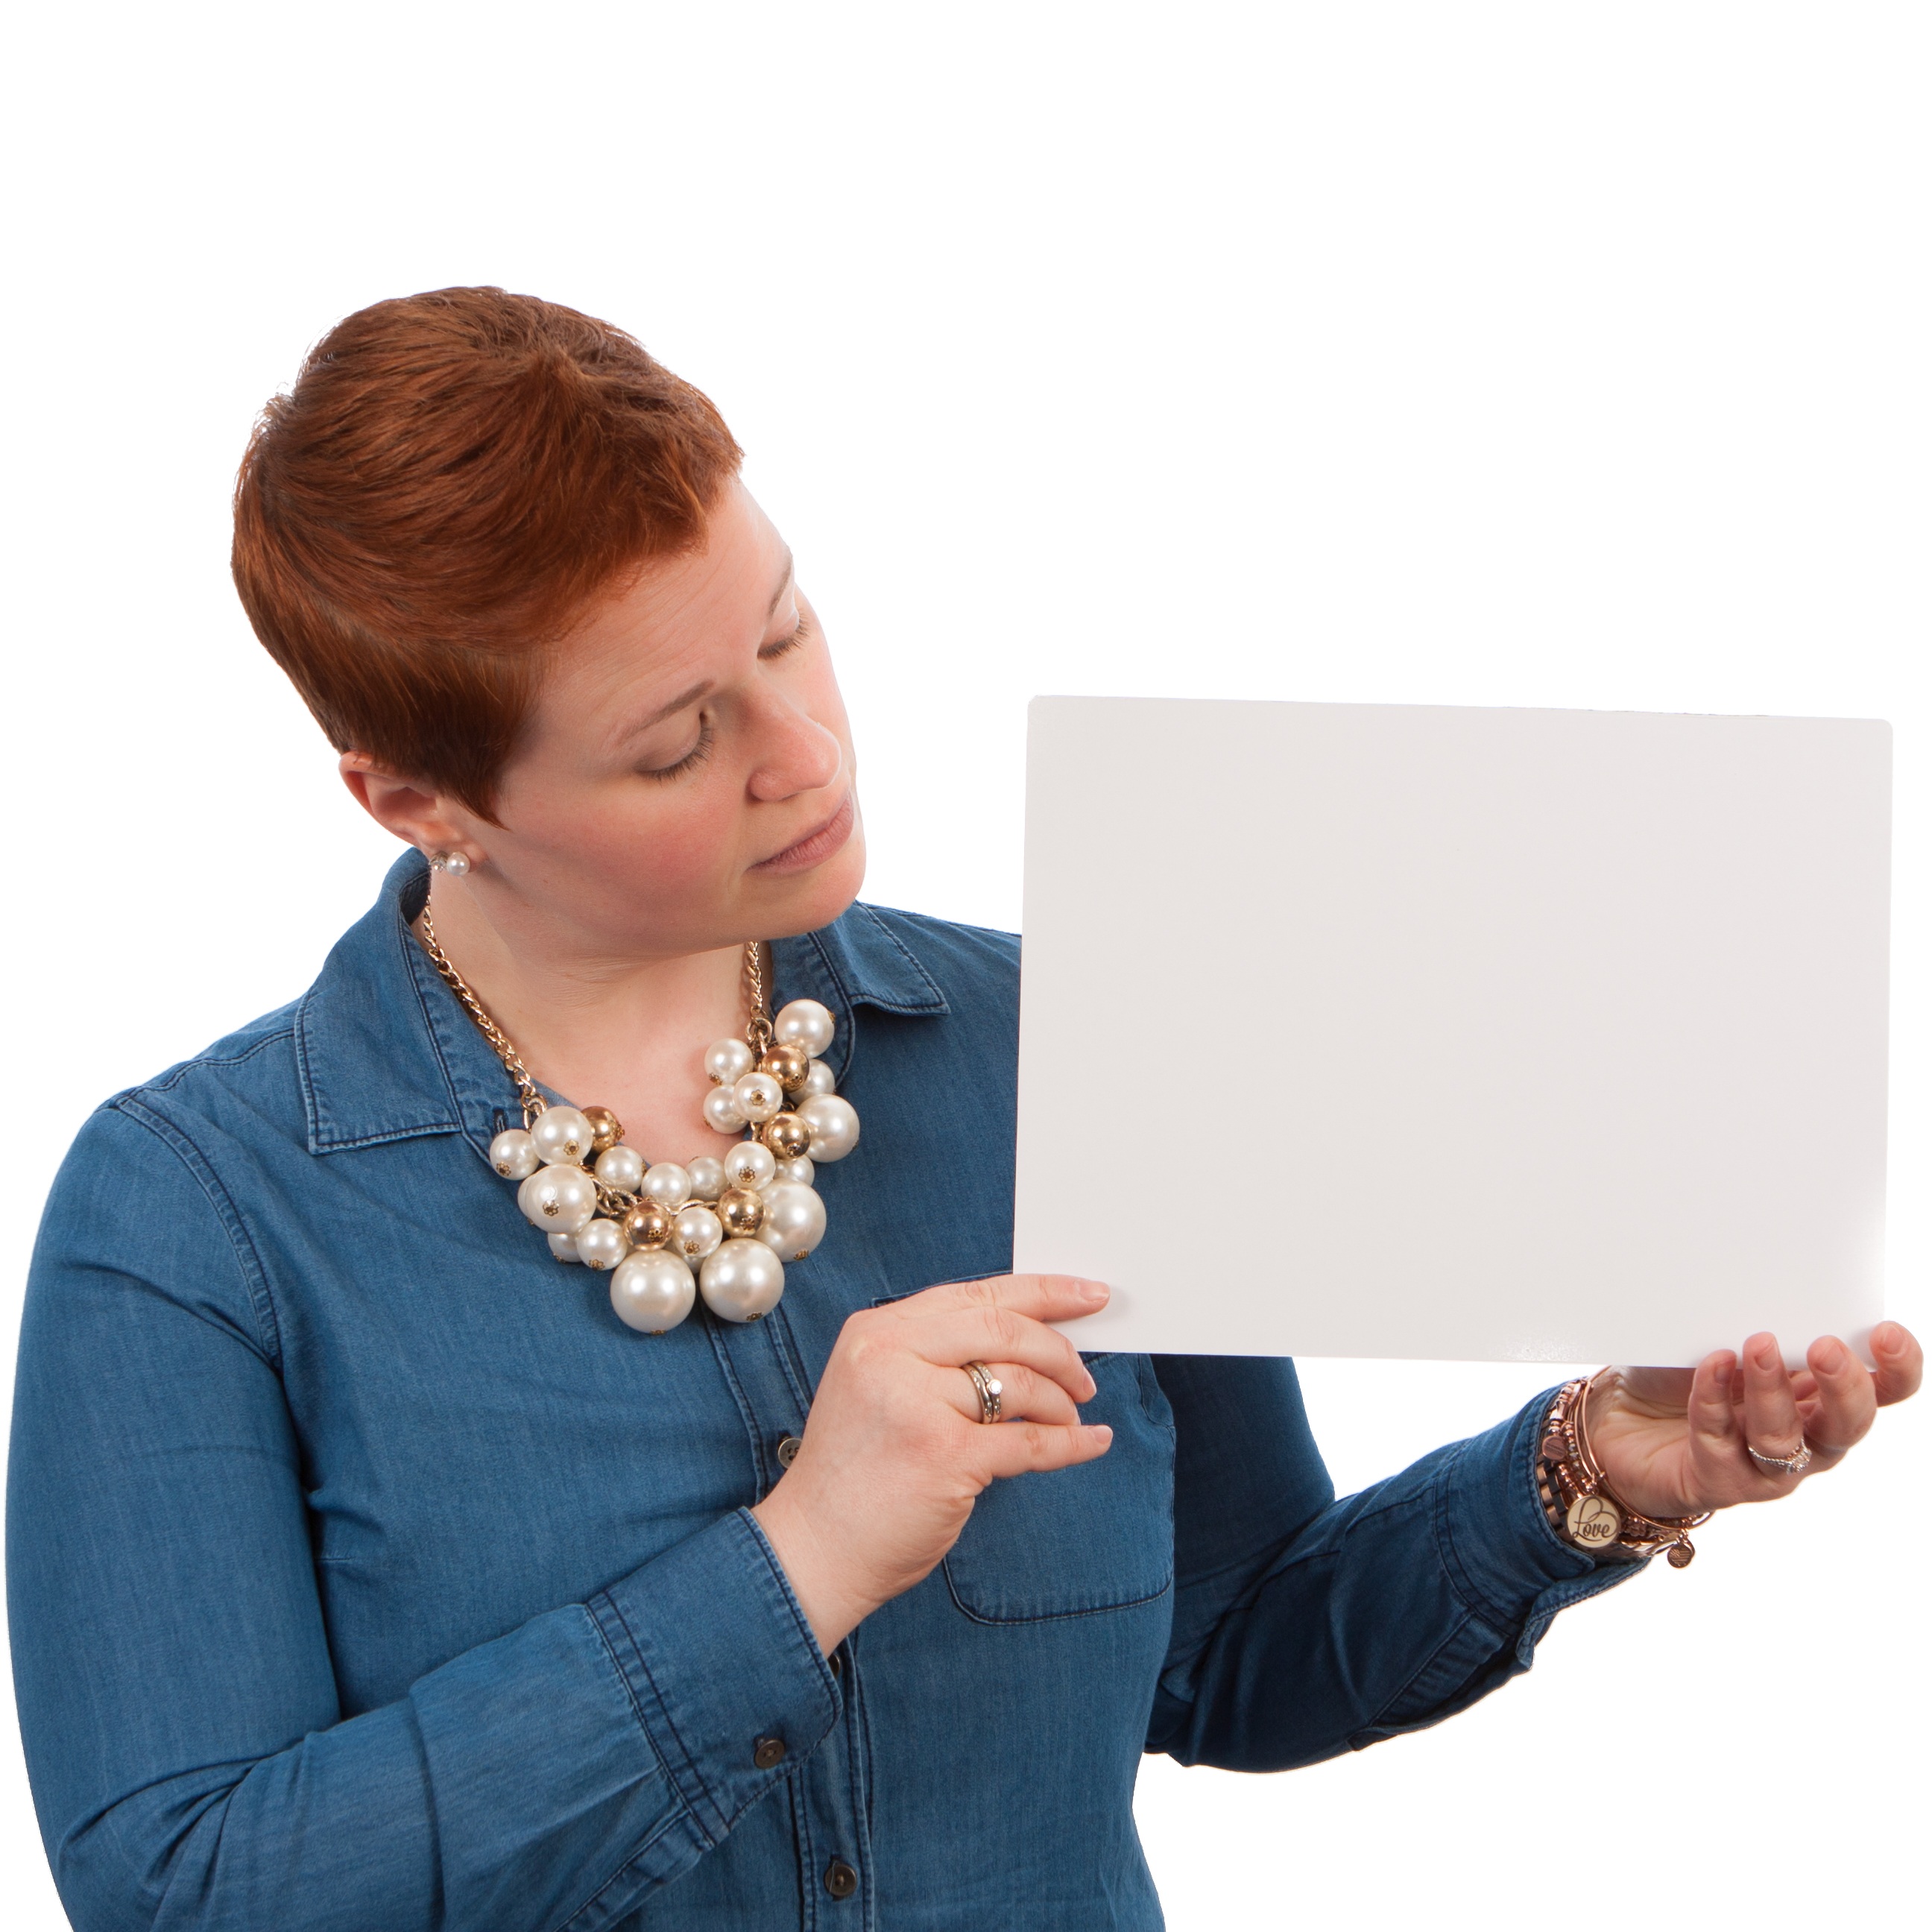
hand, man, person, people, girl, woman, white, female, finger, caucasian, posing, royalty free, interaction, poses, looking at, white board, presenting, elearning